Naval Air Station Los Alamitos Naval Outlying Landing Fields

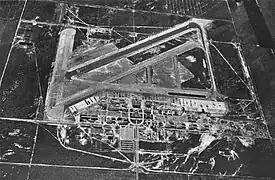
NAS Los Alamitos in the mid-1940s

Naval Air Station Los Alamitos Naval Outlying Landing Fields were a set airfield near Naval Air Station Los Alamitos to support the training of US Navy pilots during World War 2. The support airfields are called Naval Outlying Landing Field (NOLF). For the war, many new trained pilots were needed. The Naval Outlying Landing Fields provided a place for pilots to practice landing and take off without other air traffic. The remotes sites offered flight training without distractions. Most of the new pilots departed to the Pacific War after training. The Outlying Landing Fields had little or no support facilities. Naval Air Station Los Alamitos opened in 1942 and was transferred to the US Army in 1977 as Los Alamitos Army Airfield. Most of the Outlying fields closed in 1945, having completed the role of training new pilots. To open the needed Outlying Landing Fields quickly, the Navy took over local crop dusting and barnstorming airfields. Naval Air Station Los Alamitos was also called Los Alamitos Naval Reserve Air Base. During the war Marine Corps Air Station El Toro also used the outlying Landing Field. The Timm N2T Tutor was the most common plane used for training on the outlying landing fields.